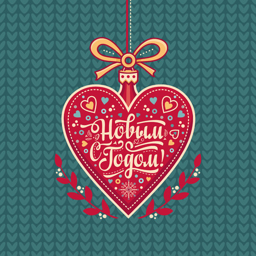
new year greeting card in the shape of a heart .